Pediment

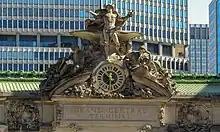
Beaux Arts broken segmental pediment, Grand Central Terminal, New York City, architects Reed and Stem and Warren and Wetmore, sculptor Jules Coutan, 1903

In St Peter's Basilica there is a conventional pediment over the main entrance, but the complicated facade stretches beyond it to both sides and above, and though large in absolute terms it makes a relatively small impression. Many later buildings used a temple front with pediment as a highlight of a much wider building. The St Peter's facade also has many small pedimented windows and aedicular niches, using a mixture of segmental, broken, and open pediments.